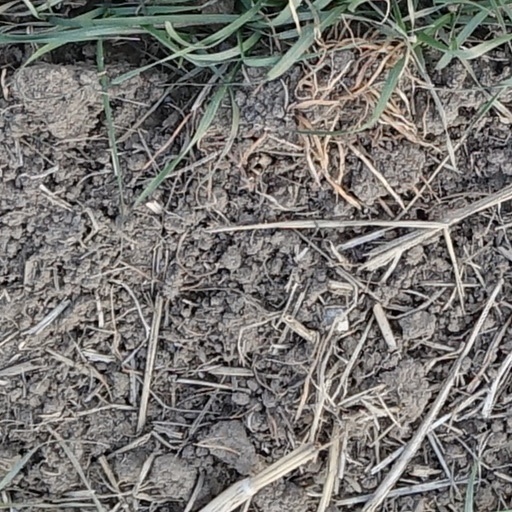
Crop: wheat